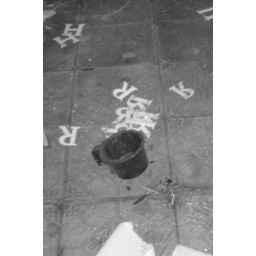
On the floor of the kitchen in one of the small houses at one point used for storage by the UVA police department.